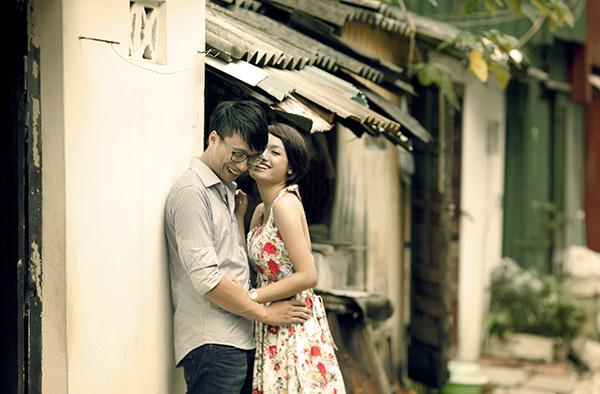
có một đôi bạn trẻ đang xuất hiện bên một bức tường